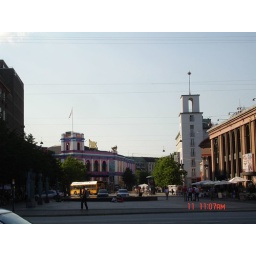
Copenhagen (the colorful building in the background is actually a movie theater, which I didn't know)